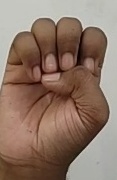
ASL sign: E